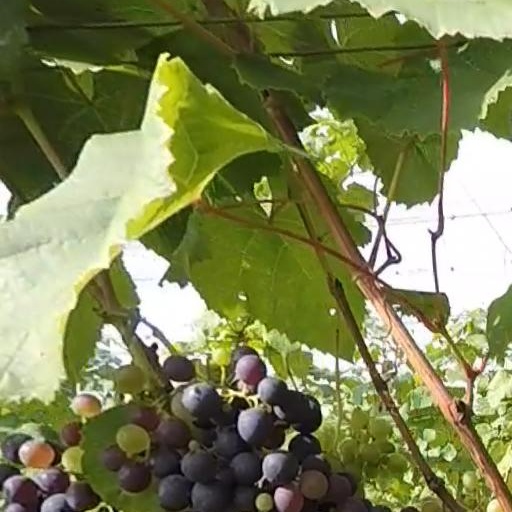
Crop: grape